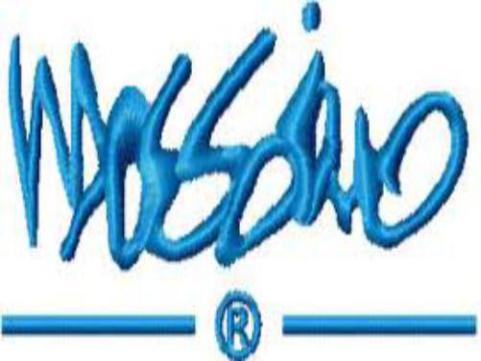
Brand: mossimo
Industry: Clothes